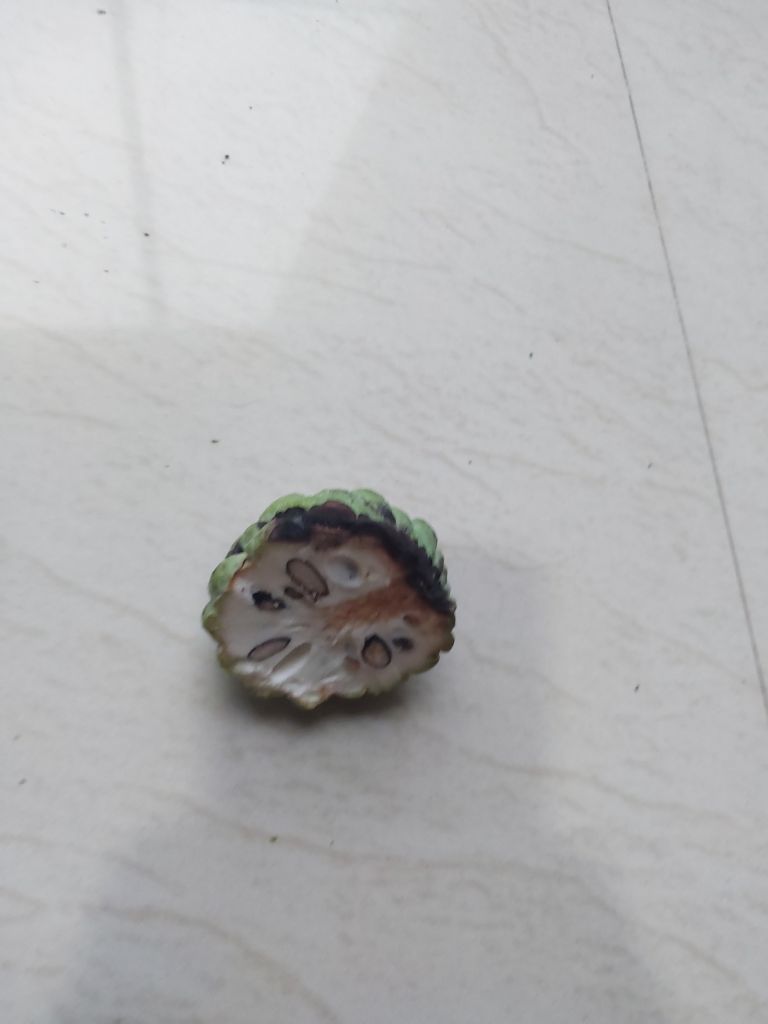
Disease label: Diplodia Rot